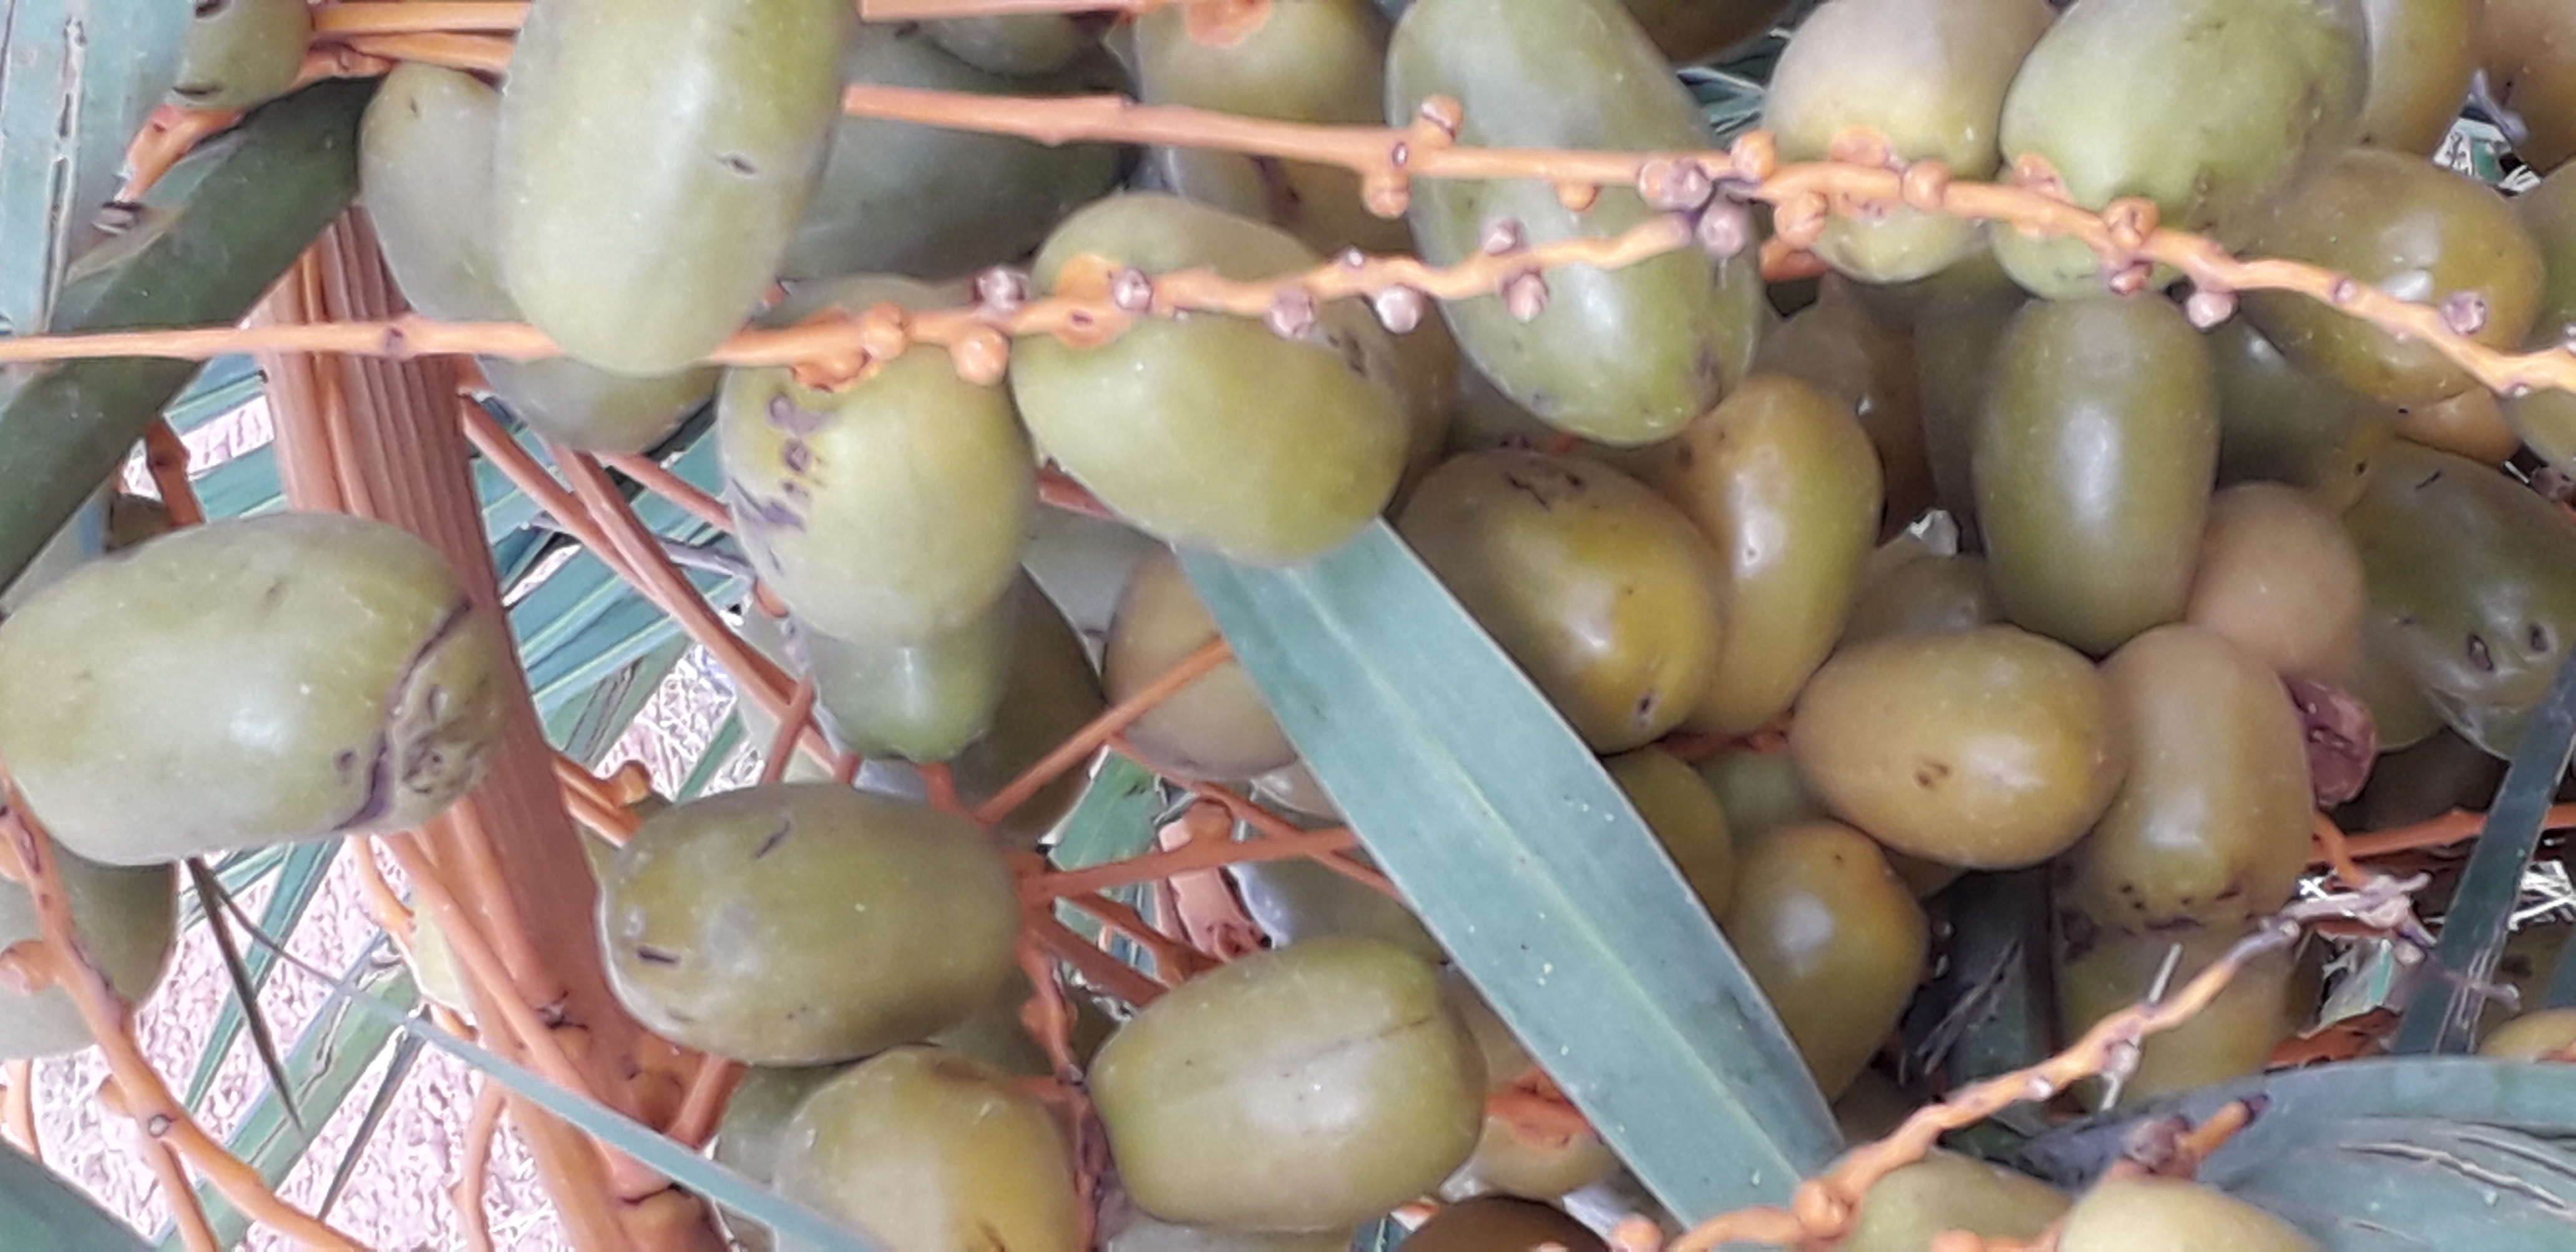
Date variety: Boufagous